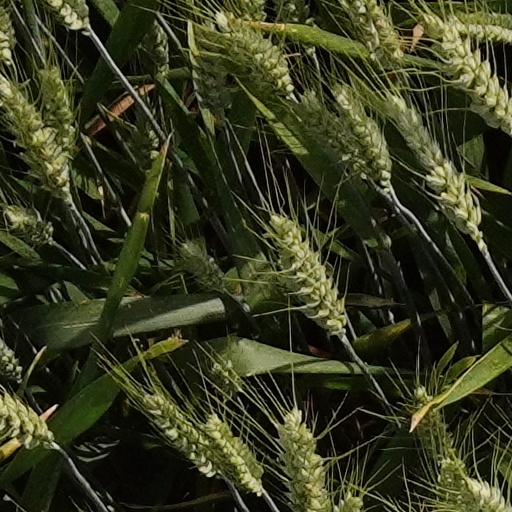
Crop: wheat